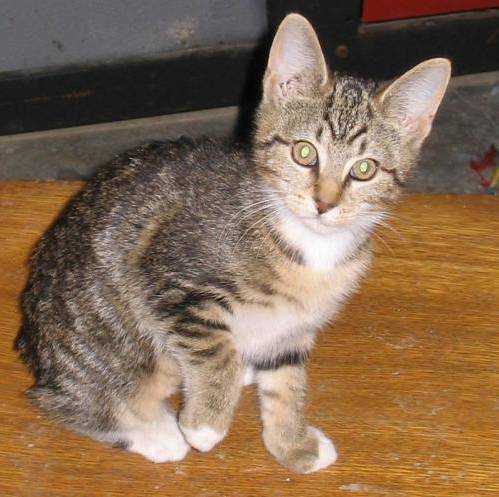
Label: cat